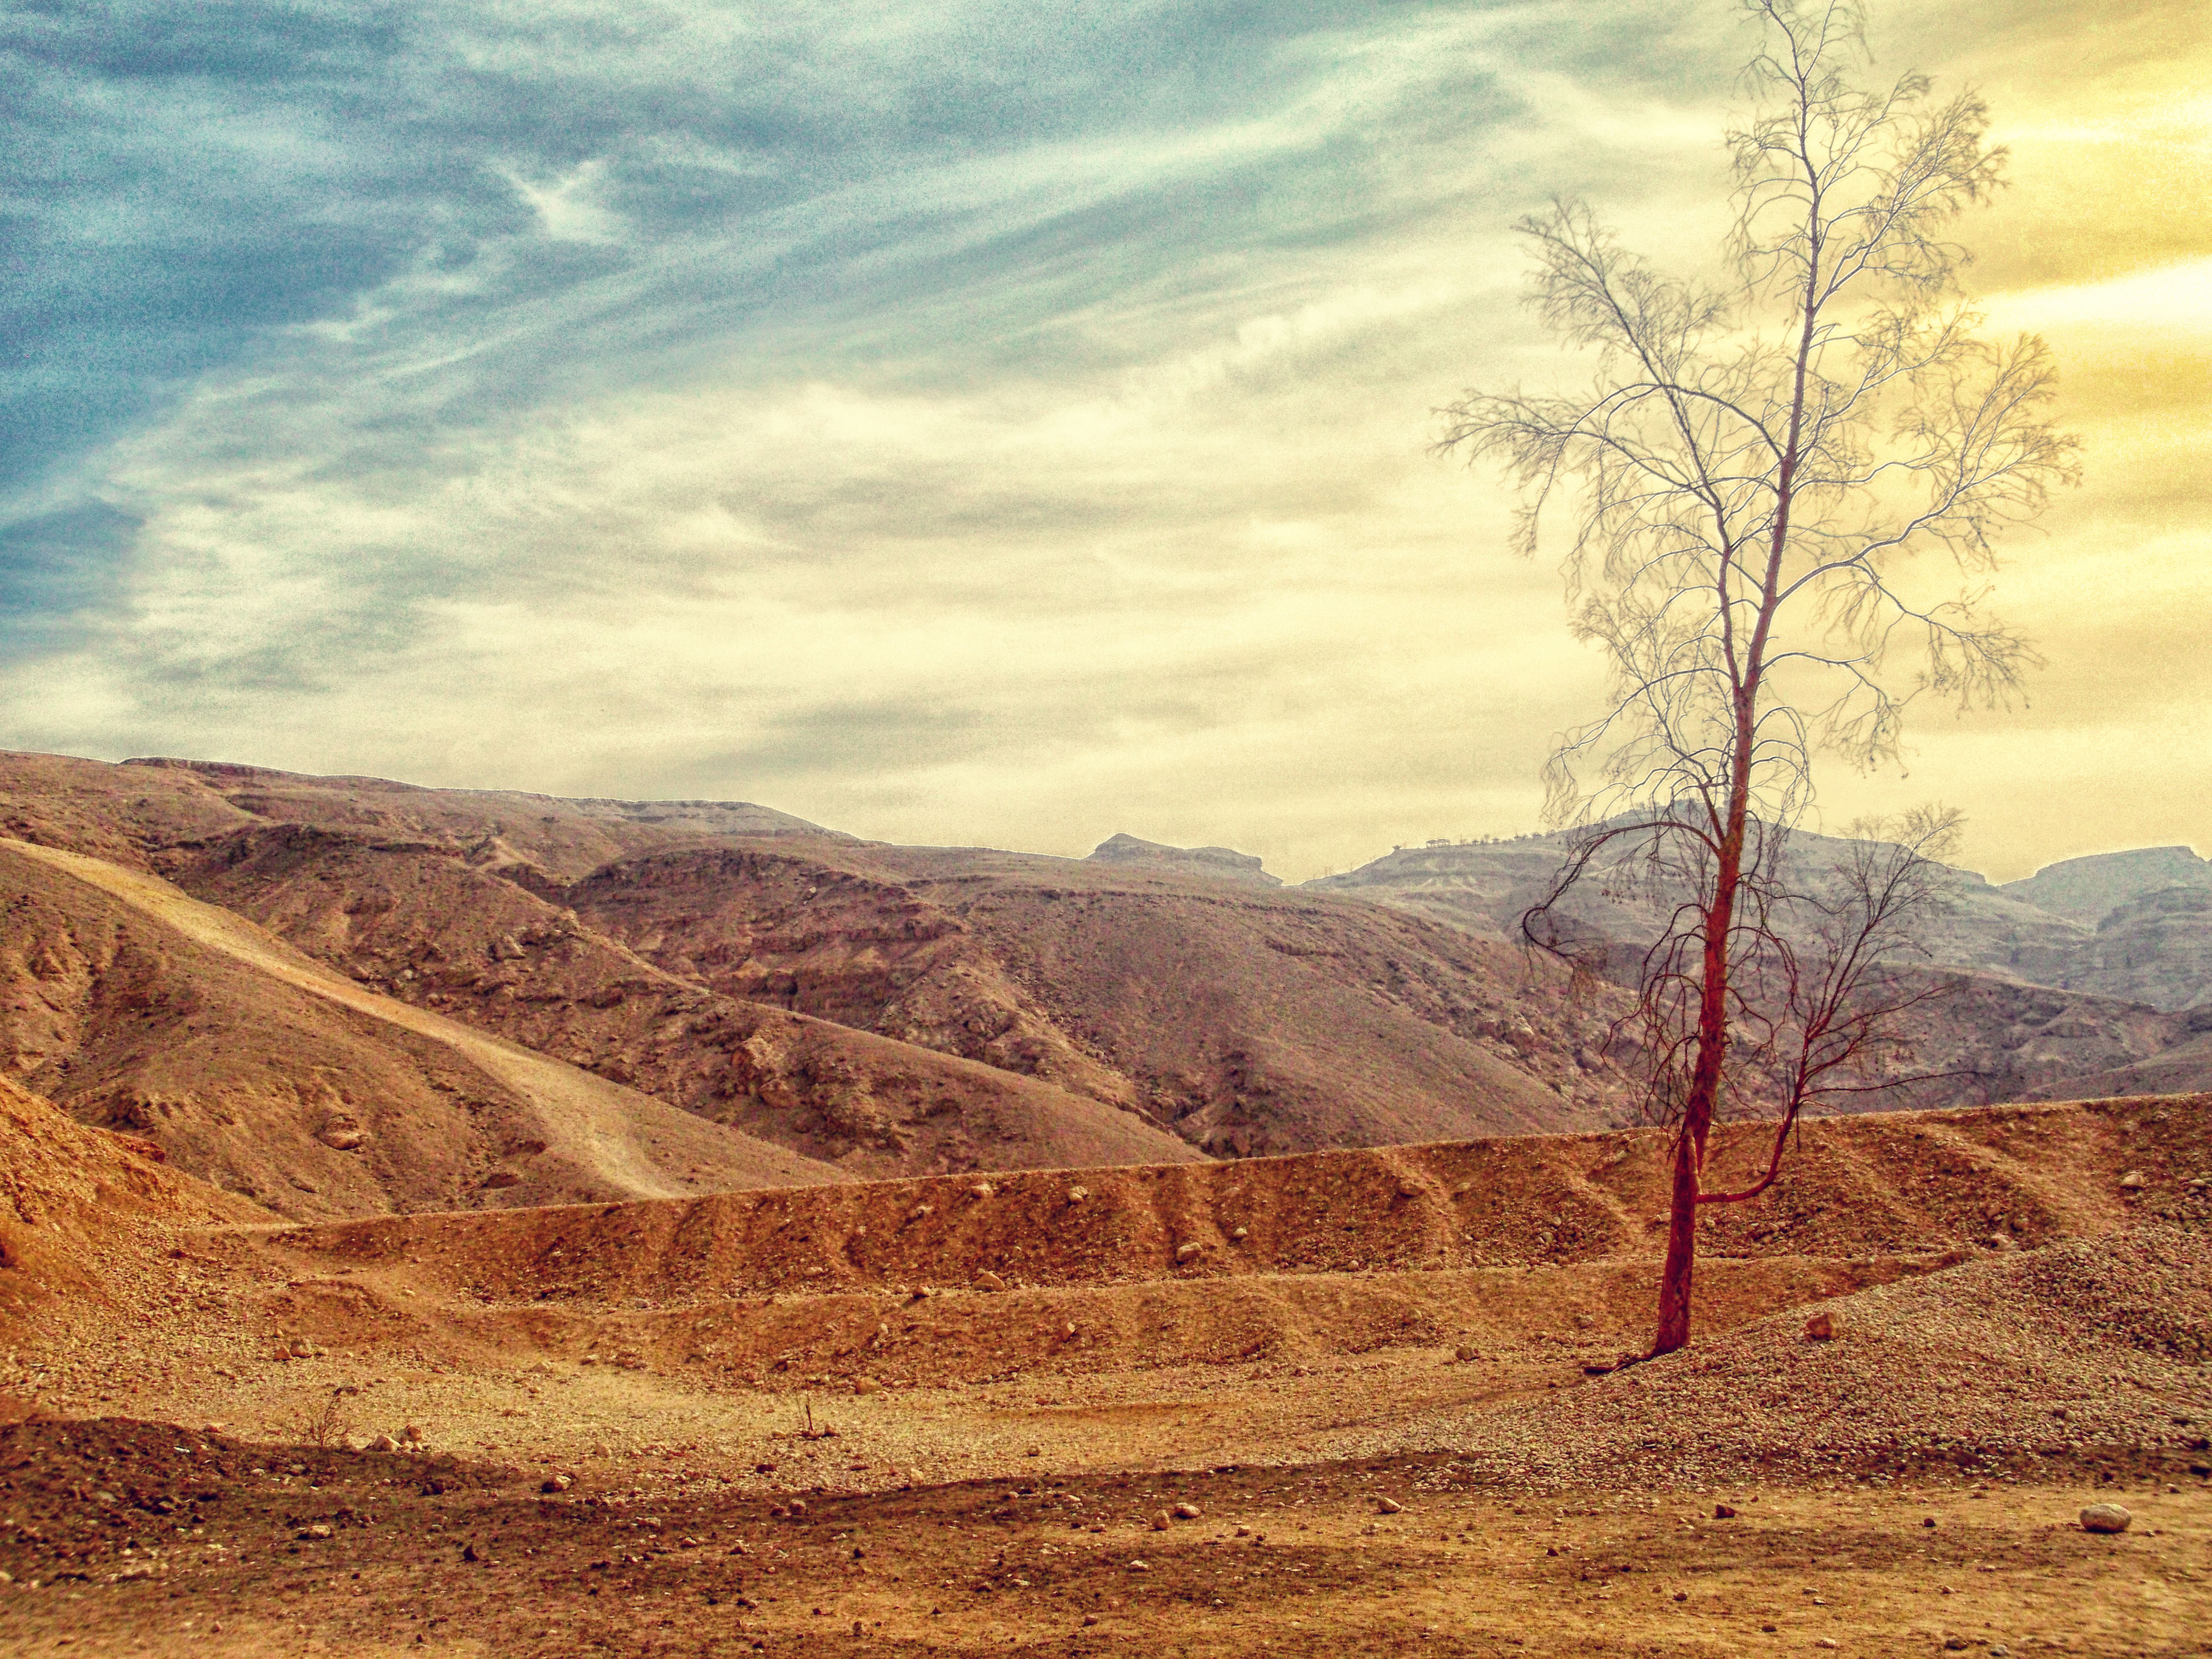
landscape, tree, nature, sand, rock, wilderness, mountain, cloud, field, ground, prairie, countryside, morning, hill, desert, valley, land, stone, country, summer, dry, scenic, dirt, soil, heat, plain, erosion, rocks, mountains, grassland, badlands, hot, plateau, harsh, steppe, rural area, natural environment, geographical feature, atmospheric phenomenon, mountainous landforms, royalty free images